Mšec

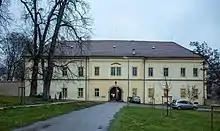
Mšec Castle

The main landmark of Mšec is the Church of Saint Catherine of Alexandria. It is a late Baroque building from 1780, which replaced an old Gothic church.